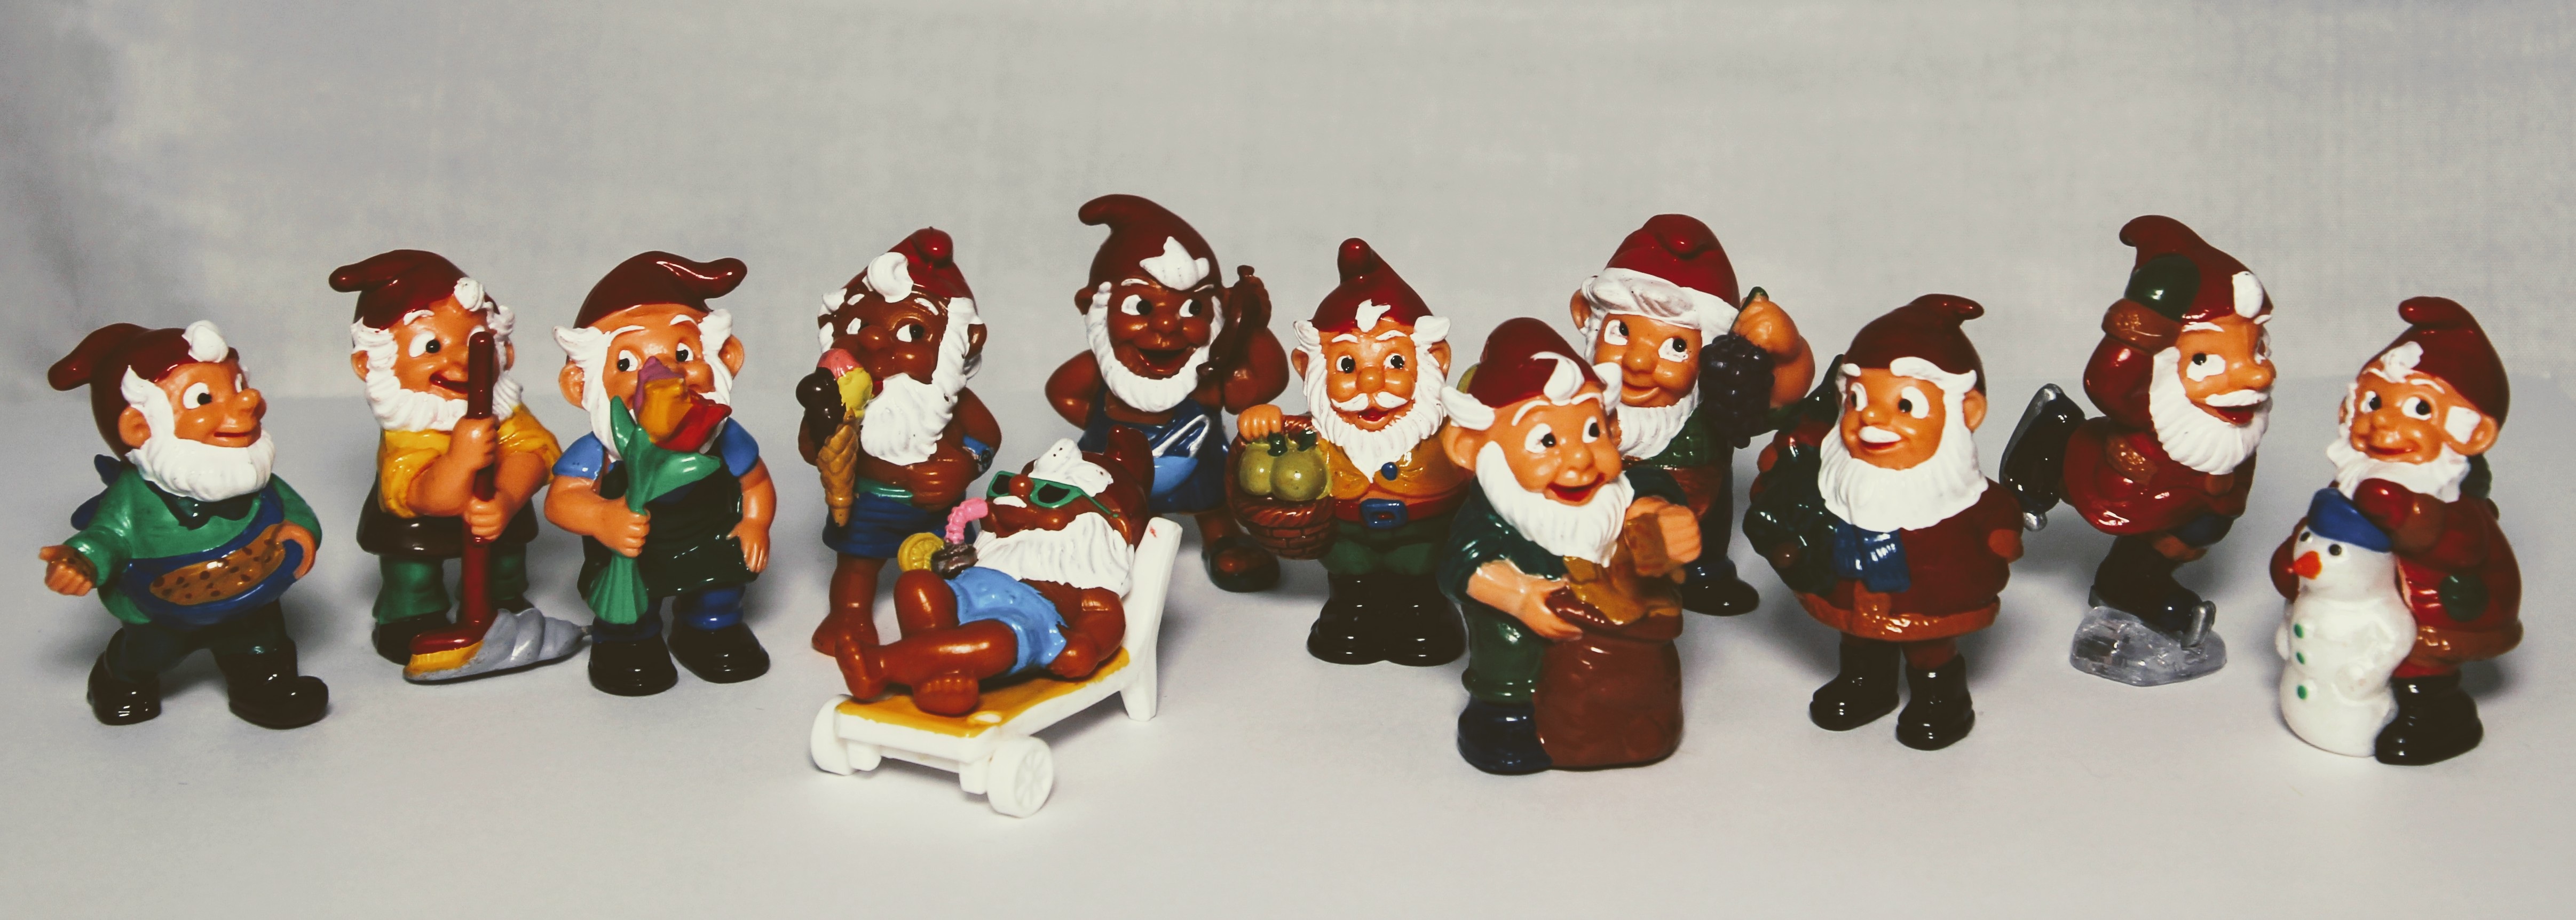
toy, children, figurine, toys, dwarfs, garden gnomes, string instrument, berraschungseifiguren, kids surprise